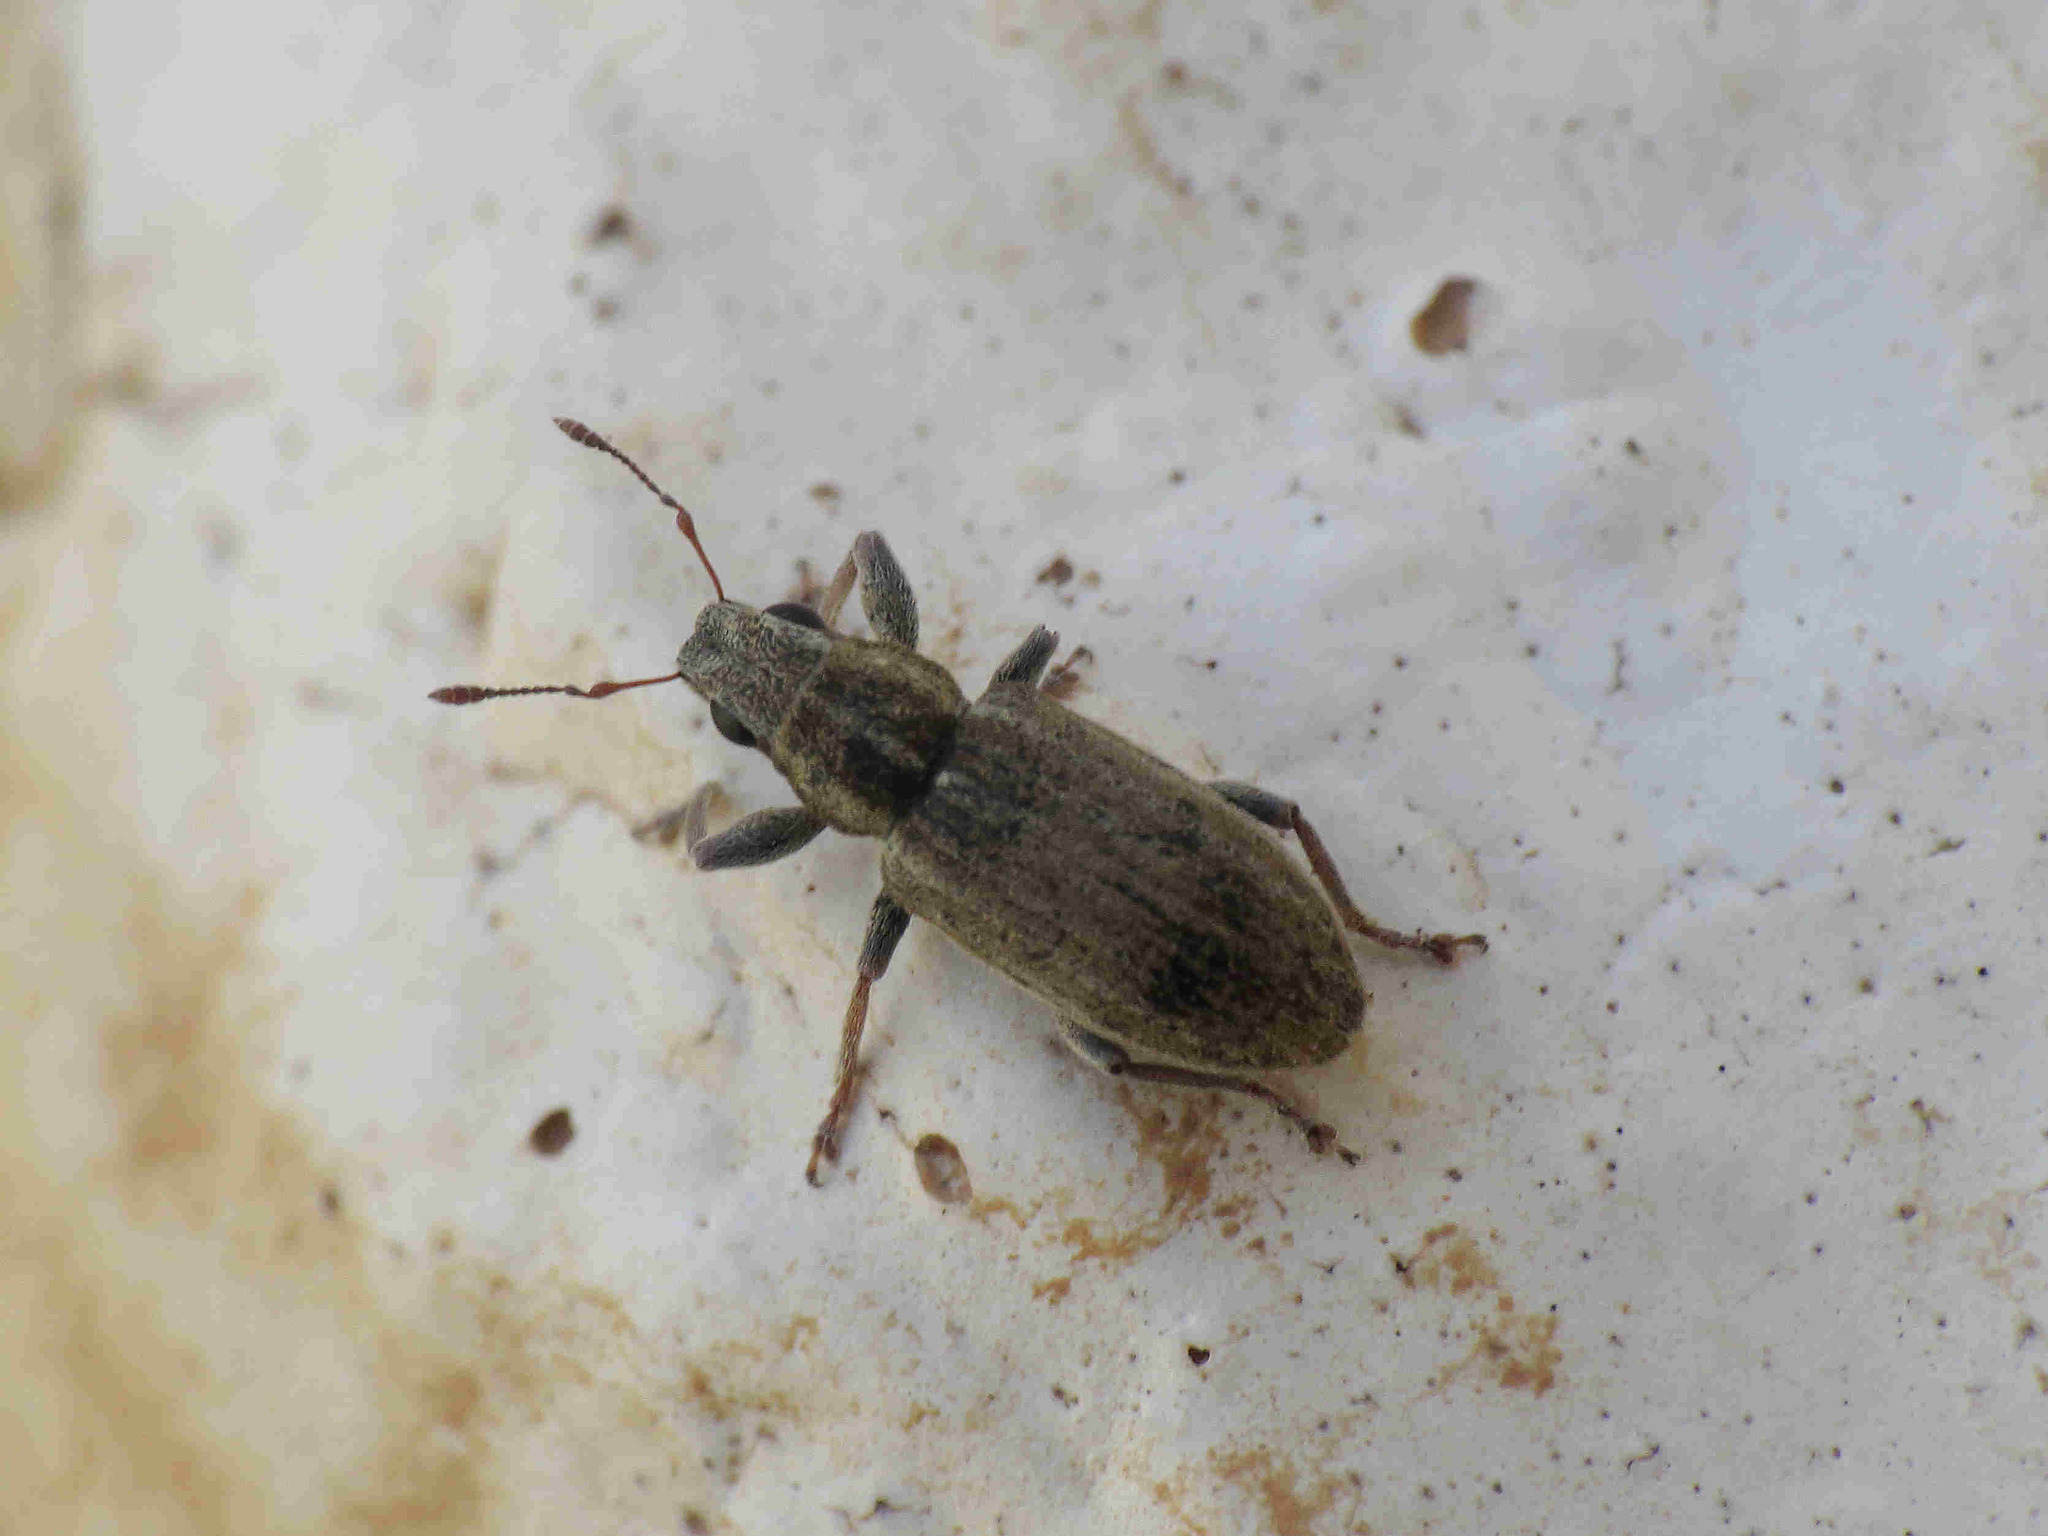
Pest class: pea_leaf_weevil